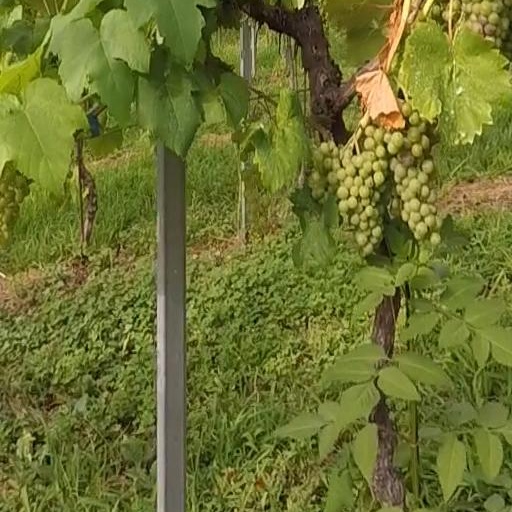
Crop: grape